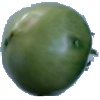
Label: Tomato not Ripened 1